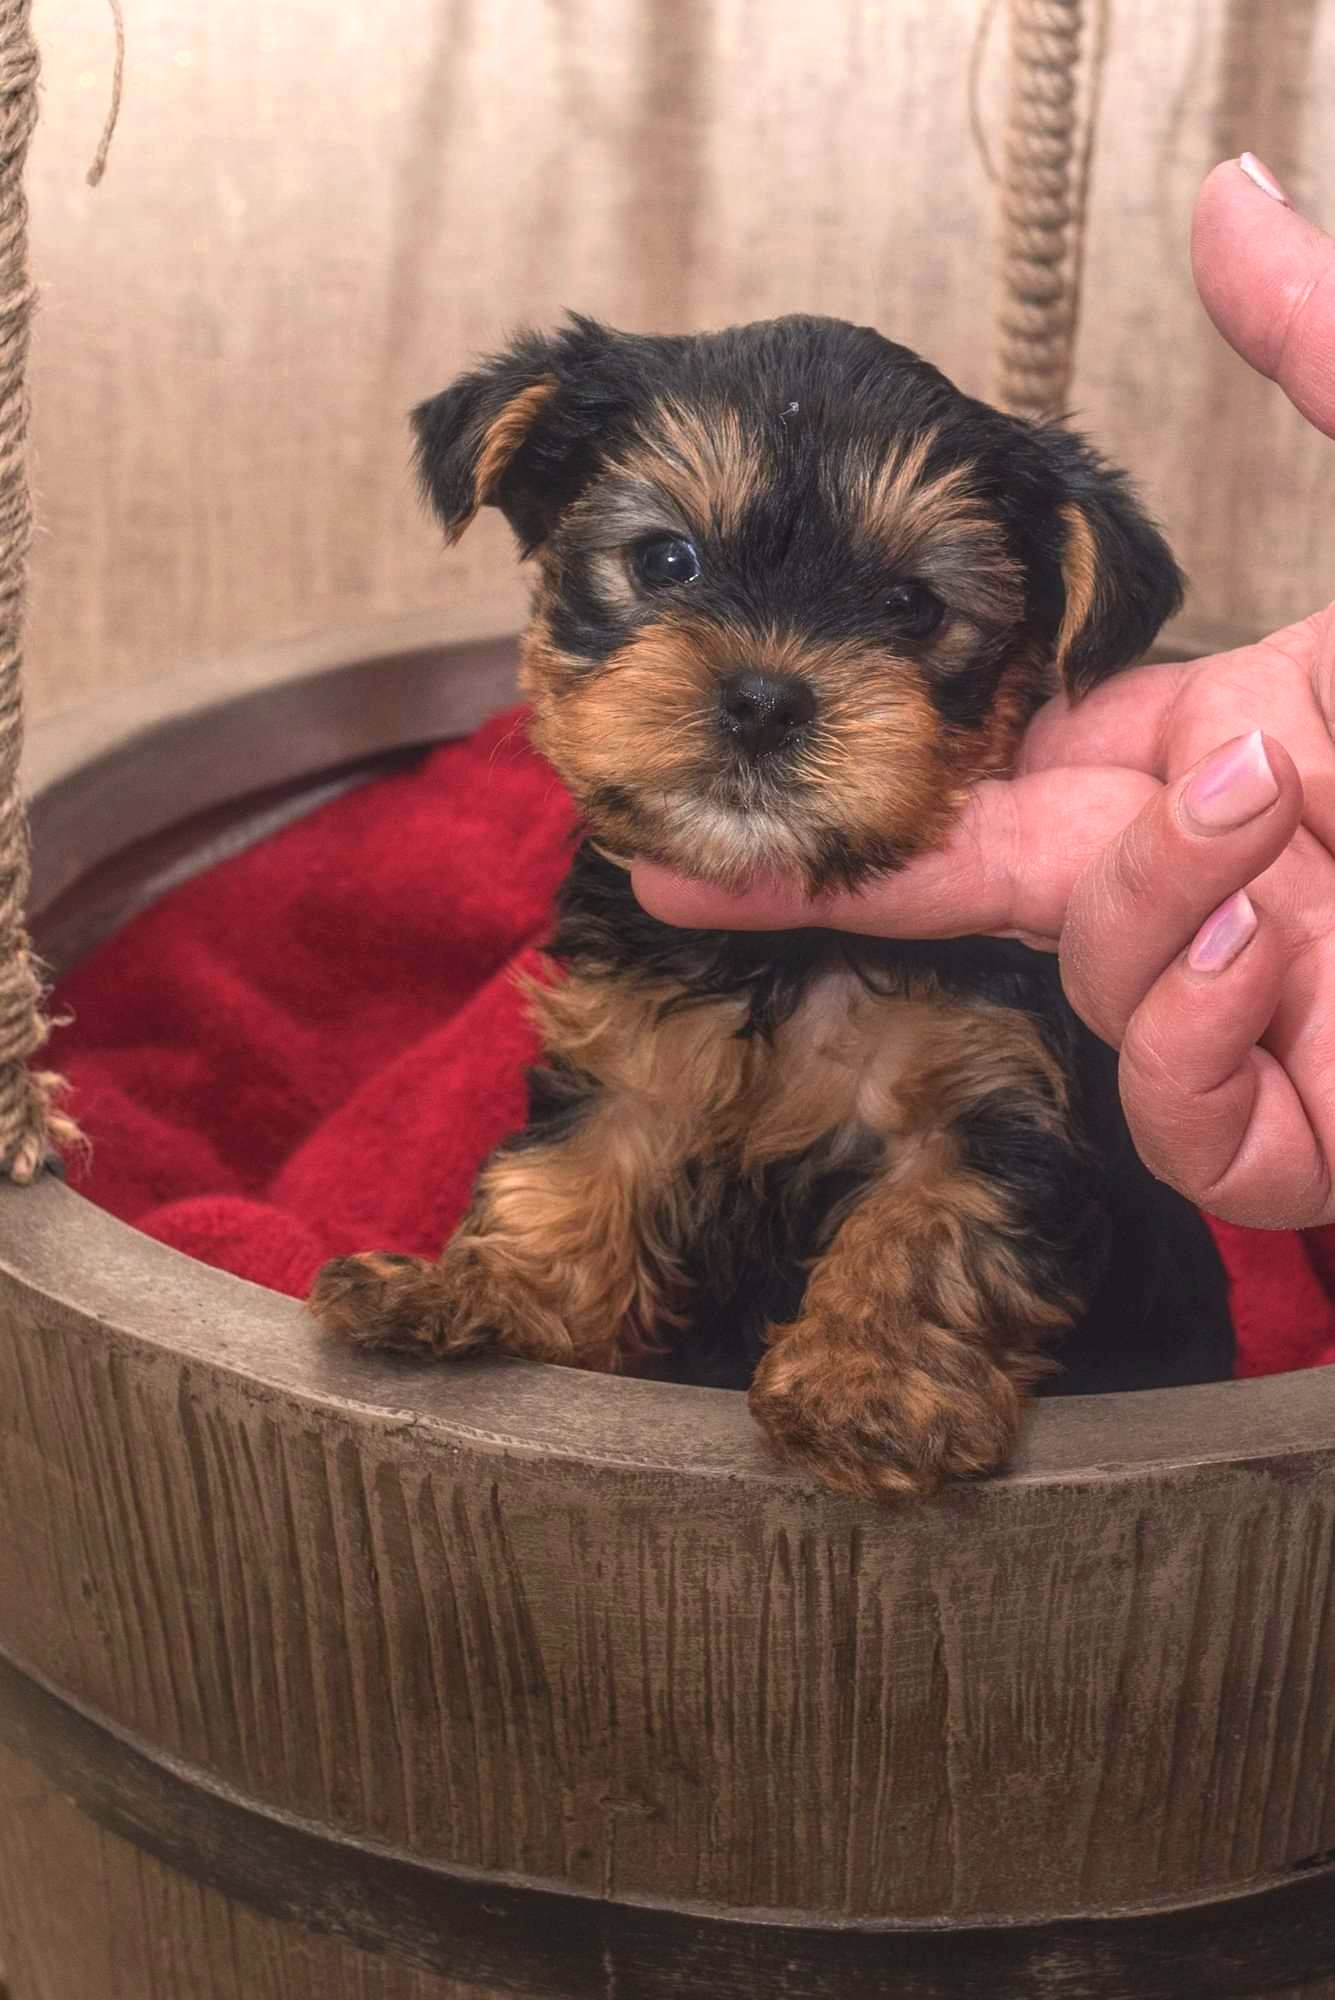
dog, mammal, vertebrate, dog breed, canidae, puppy, Maltepoo, morkie, schnoodle, carnivore, Yorkipoo, yorkshire terrier, companion dog, sporting lucas terrier, small terrier, terrier, toy dog, rare breed dog, biewer terrier, welsh terrier, puppy love, bolonka, australian silky terrier, norwich terrier, norfolk terrier